Money in the Bank (2016)

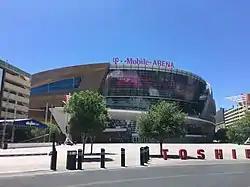
The event was held at the T-Mobile Arena in the Las Vegas suburb of Paradise, Nevada.

Money in the Bank is an annual professional wrestling event produced by WWE since 2010, generally held between June and July. The concept of the event comes from WWE's established Money in the Bank ladder match, in which multiple wrestlers use ladders to retrieve a briefcase hanging above the ring. The briefcase contains a contract that guarantees the winner a match for a world championship at any time within the next year. For 2016, the winner received a contract for a WWE World Heavyweight Championship match, later renamed to WWE Championship when the promotion reintroduced the brand extension in July, where they again split their roster between the Raw and SmackDown brands where wrestlers are exclusively assigned to perform. The 2016 event was the seventh Money in the Bank and it took place on June 19, 2016, at the T-Mobile Arena in the Las Vegas suburb of Paradise, Nevada. The event aired on pay-per-view (PPV) worldwide and was livestreamed on the WWE Network. Tickets went on sale on April 8.